Personality

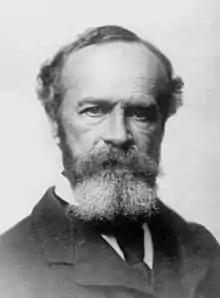
William James (1842–1910)

William James (1842–1910) argued that temperament explains a great deal of the controversies in the history of philosophy by arguing that it is a very influential premise in the arguments of philosophers. Despite seeking only impersonal reasons for their conclusions, James argued, the temperament of philosophers influenced their philosophy. Temperament thus conceived is tantamount to a bias. Such bias, James explained, was a consequence of the trust philosophers place in their own temperament. James thought the significance of his observation lay on the premise that in philosophy an objective measure of success is whether philosophy is peculiar to its philosopher or not, and whether a philosopher is dissatisfied with any other way of seeing things or not.